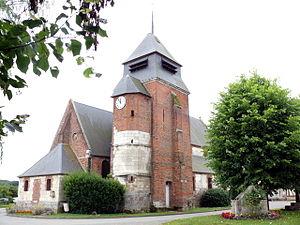
Hétomesnil est une commune française située dans le département de l'Oise, en région Hauts-de-France.